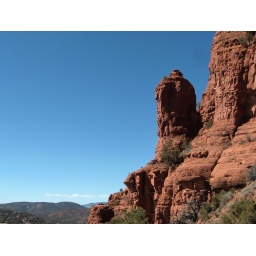
The red rocks against the clear blue sky were breath-taking